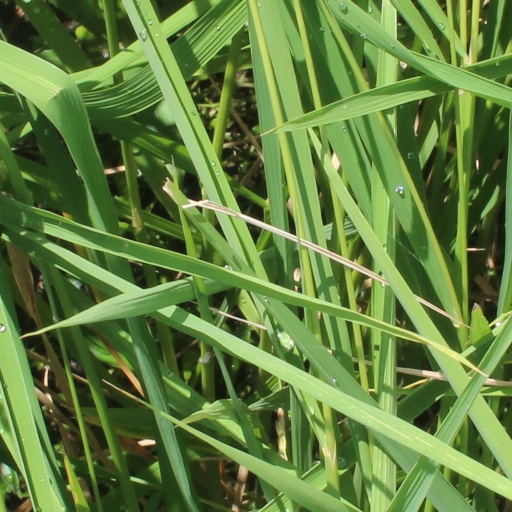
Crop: rice